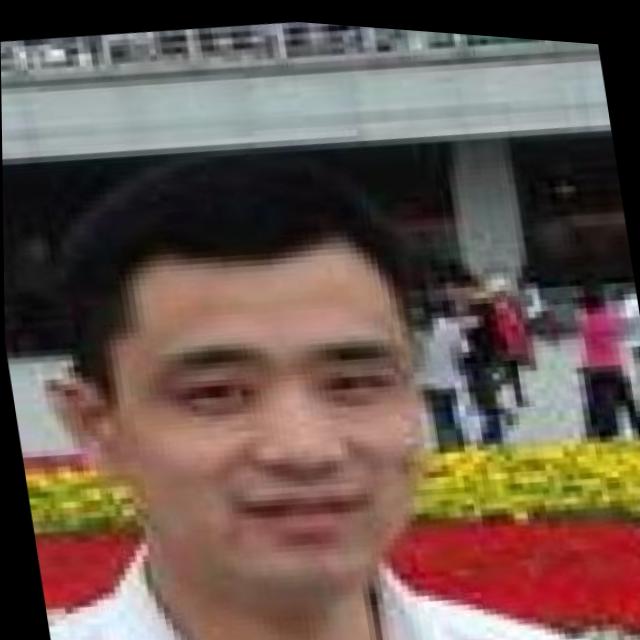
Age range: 21-44